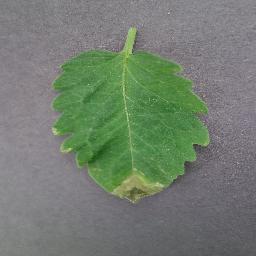
Label: Tomato___Late_blight